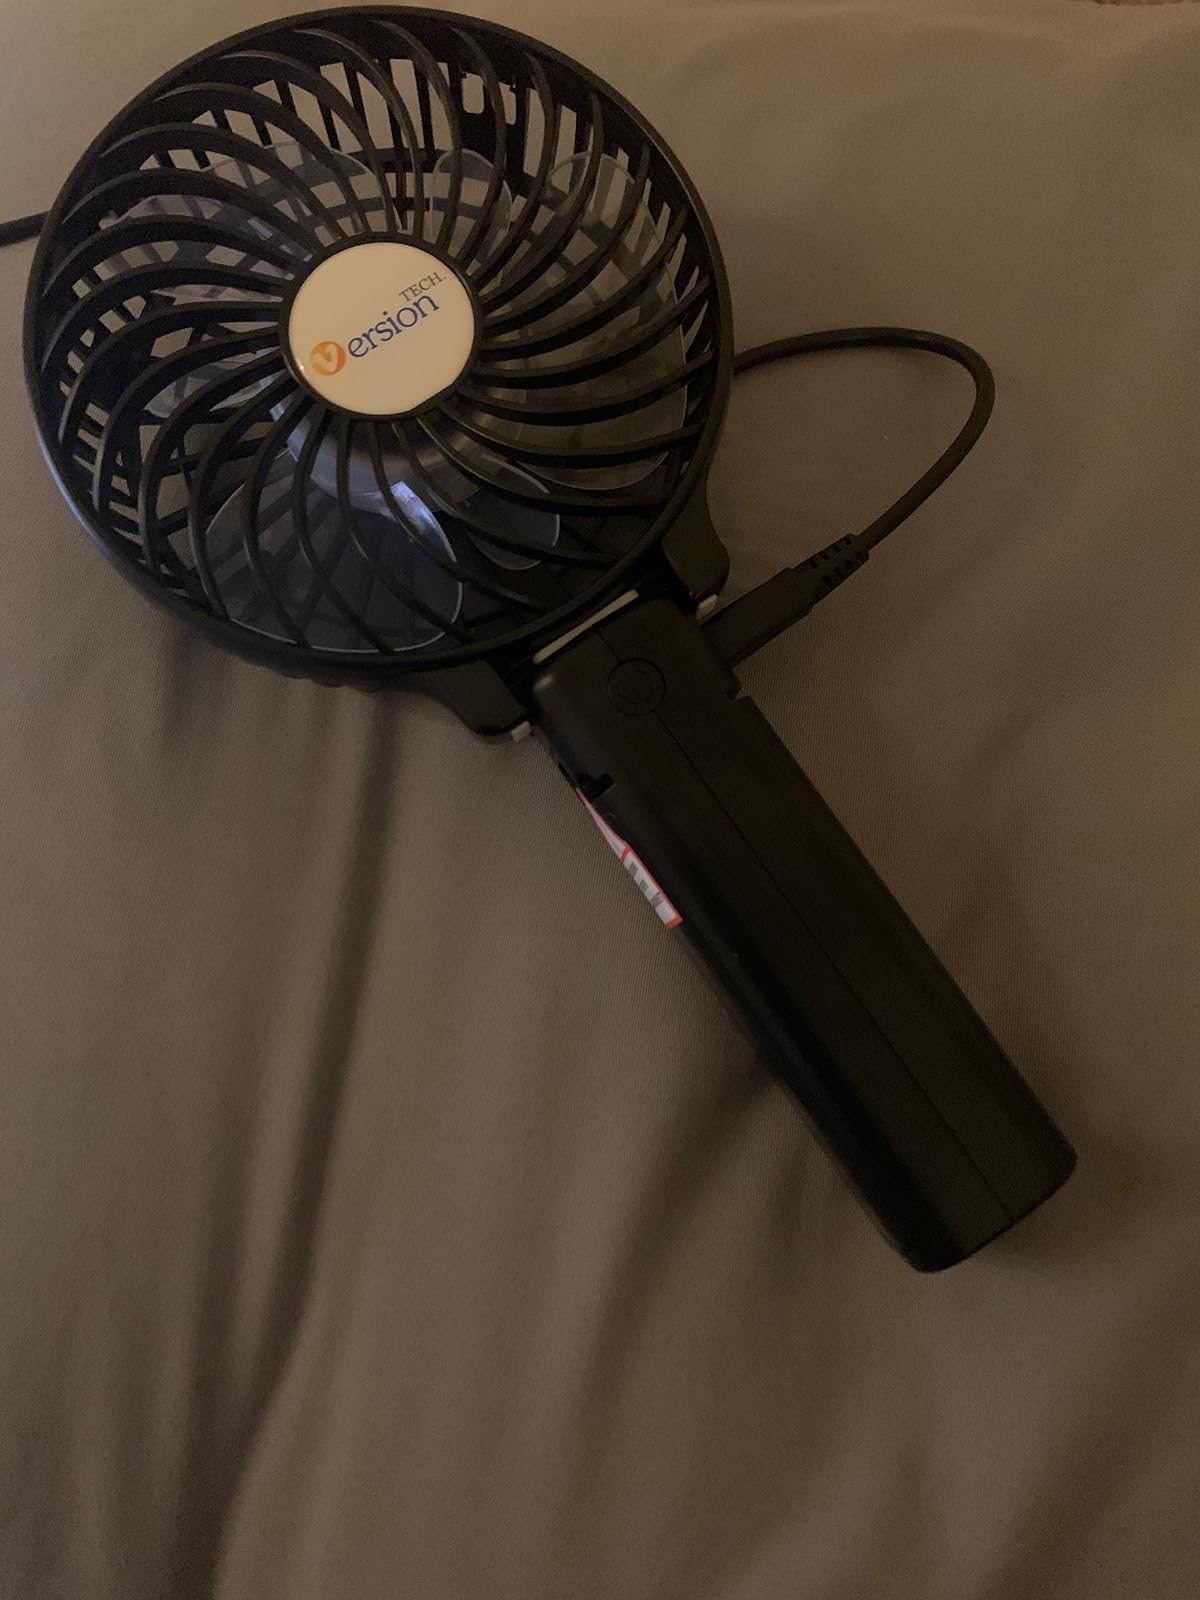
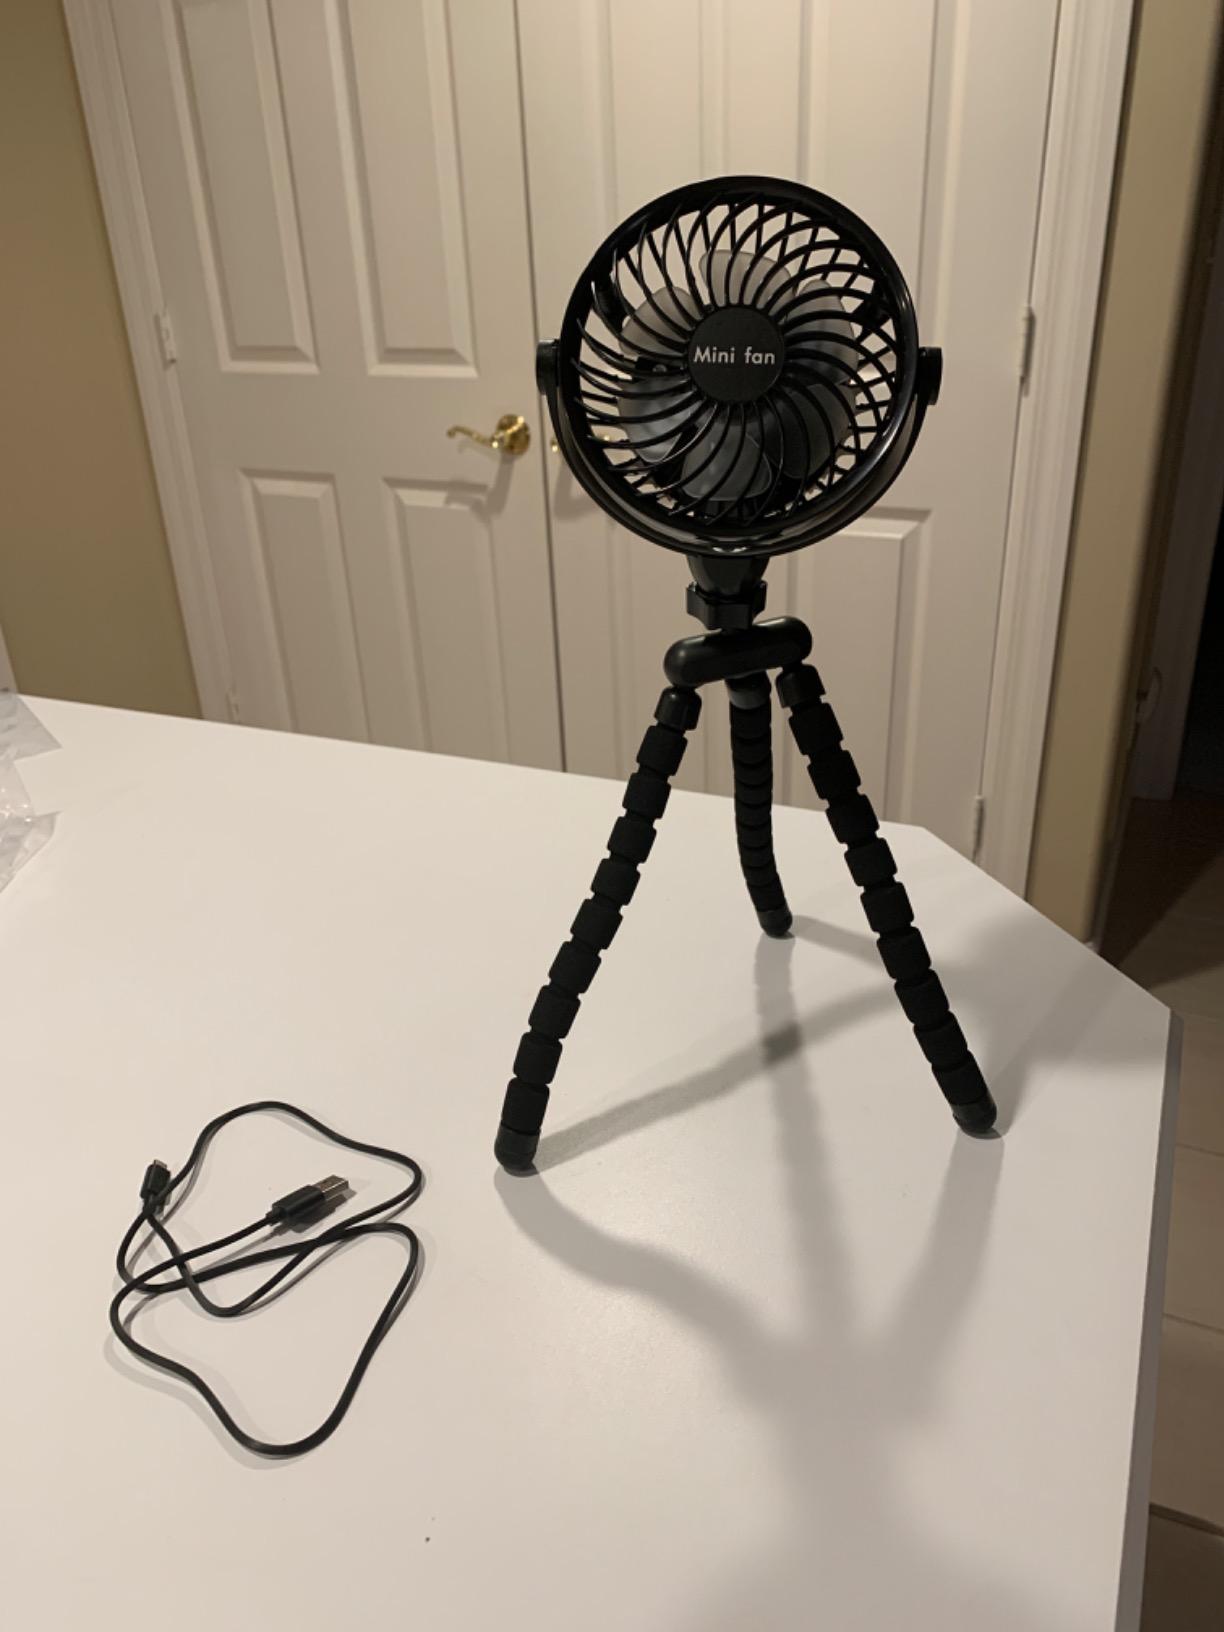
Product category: fan
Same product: no